Asian badger

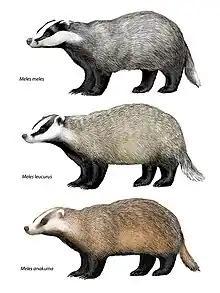
Comparative illustration of European badger (top), Asian badger (centre) and Japanese badger (bottom)

The Asian badger has a large range including the southern portion of Russia east of the Volga River and of the Urals, Kazakhstan, Mongolia, China, and Korea. It occurs in areas of high elevation up to ) in the Ural Mountains, the Tian Shan mountains and the Tibetan Plateau. It prefers open deciduous woodland and adjacent pastureland, but also inhabits coniferous and mixed woodlands, shrubland and steppe. It sometimes enters suburban areas.